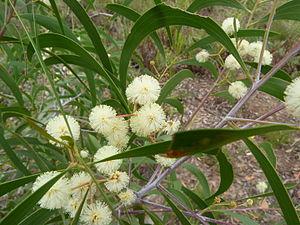
Acacia implexa est une espèce d'arbres de la famille des Fabacées. C'est un arbre pouvant atteindre 12 m de haut, aux grandes phyllodes falciformes aux fleurs en boules crème poussant dans l'est de l'Australie.